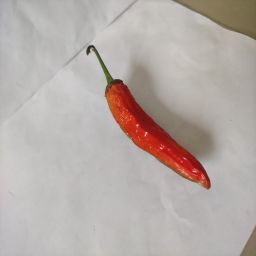
Crop: New Mexico Green Chile
Quality: Dried